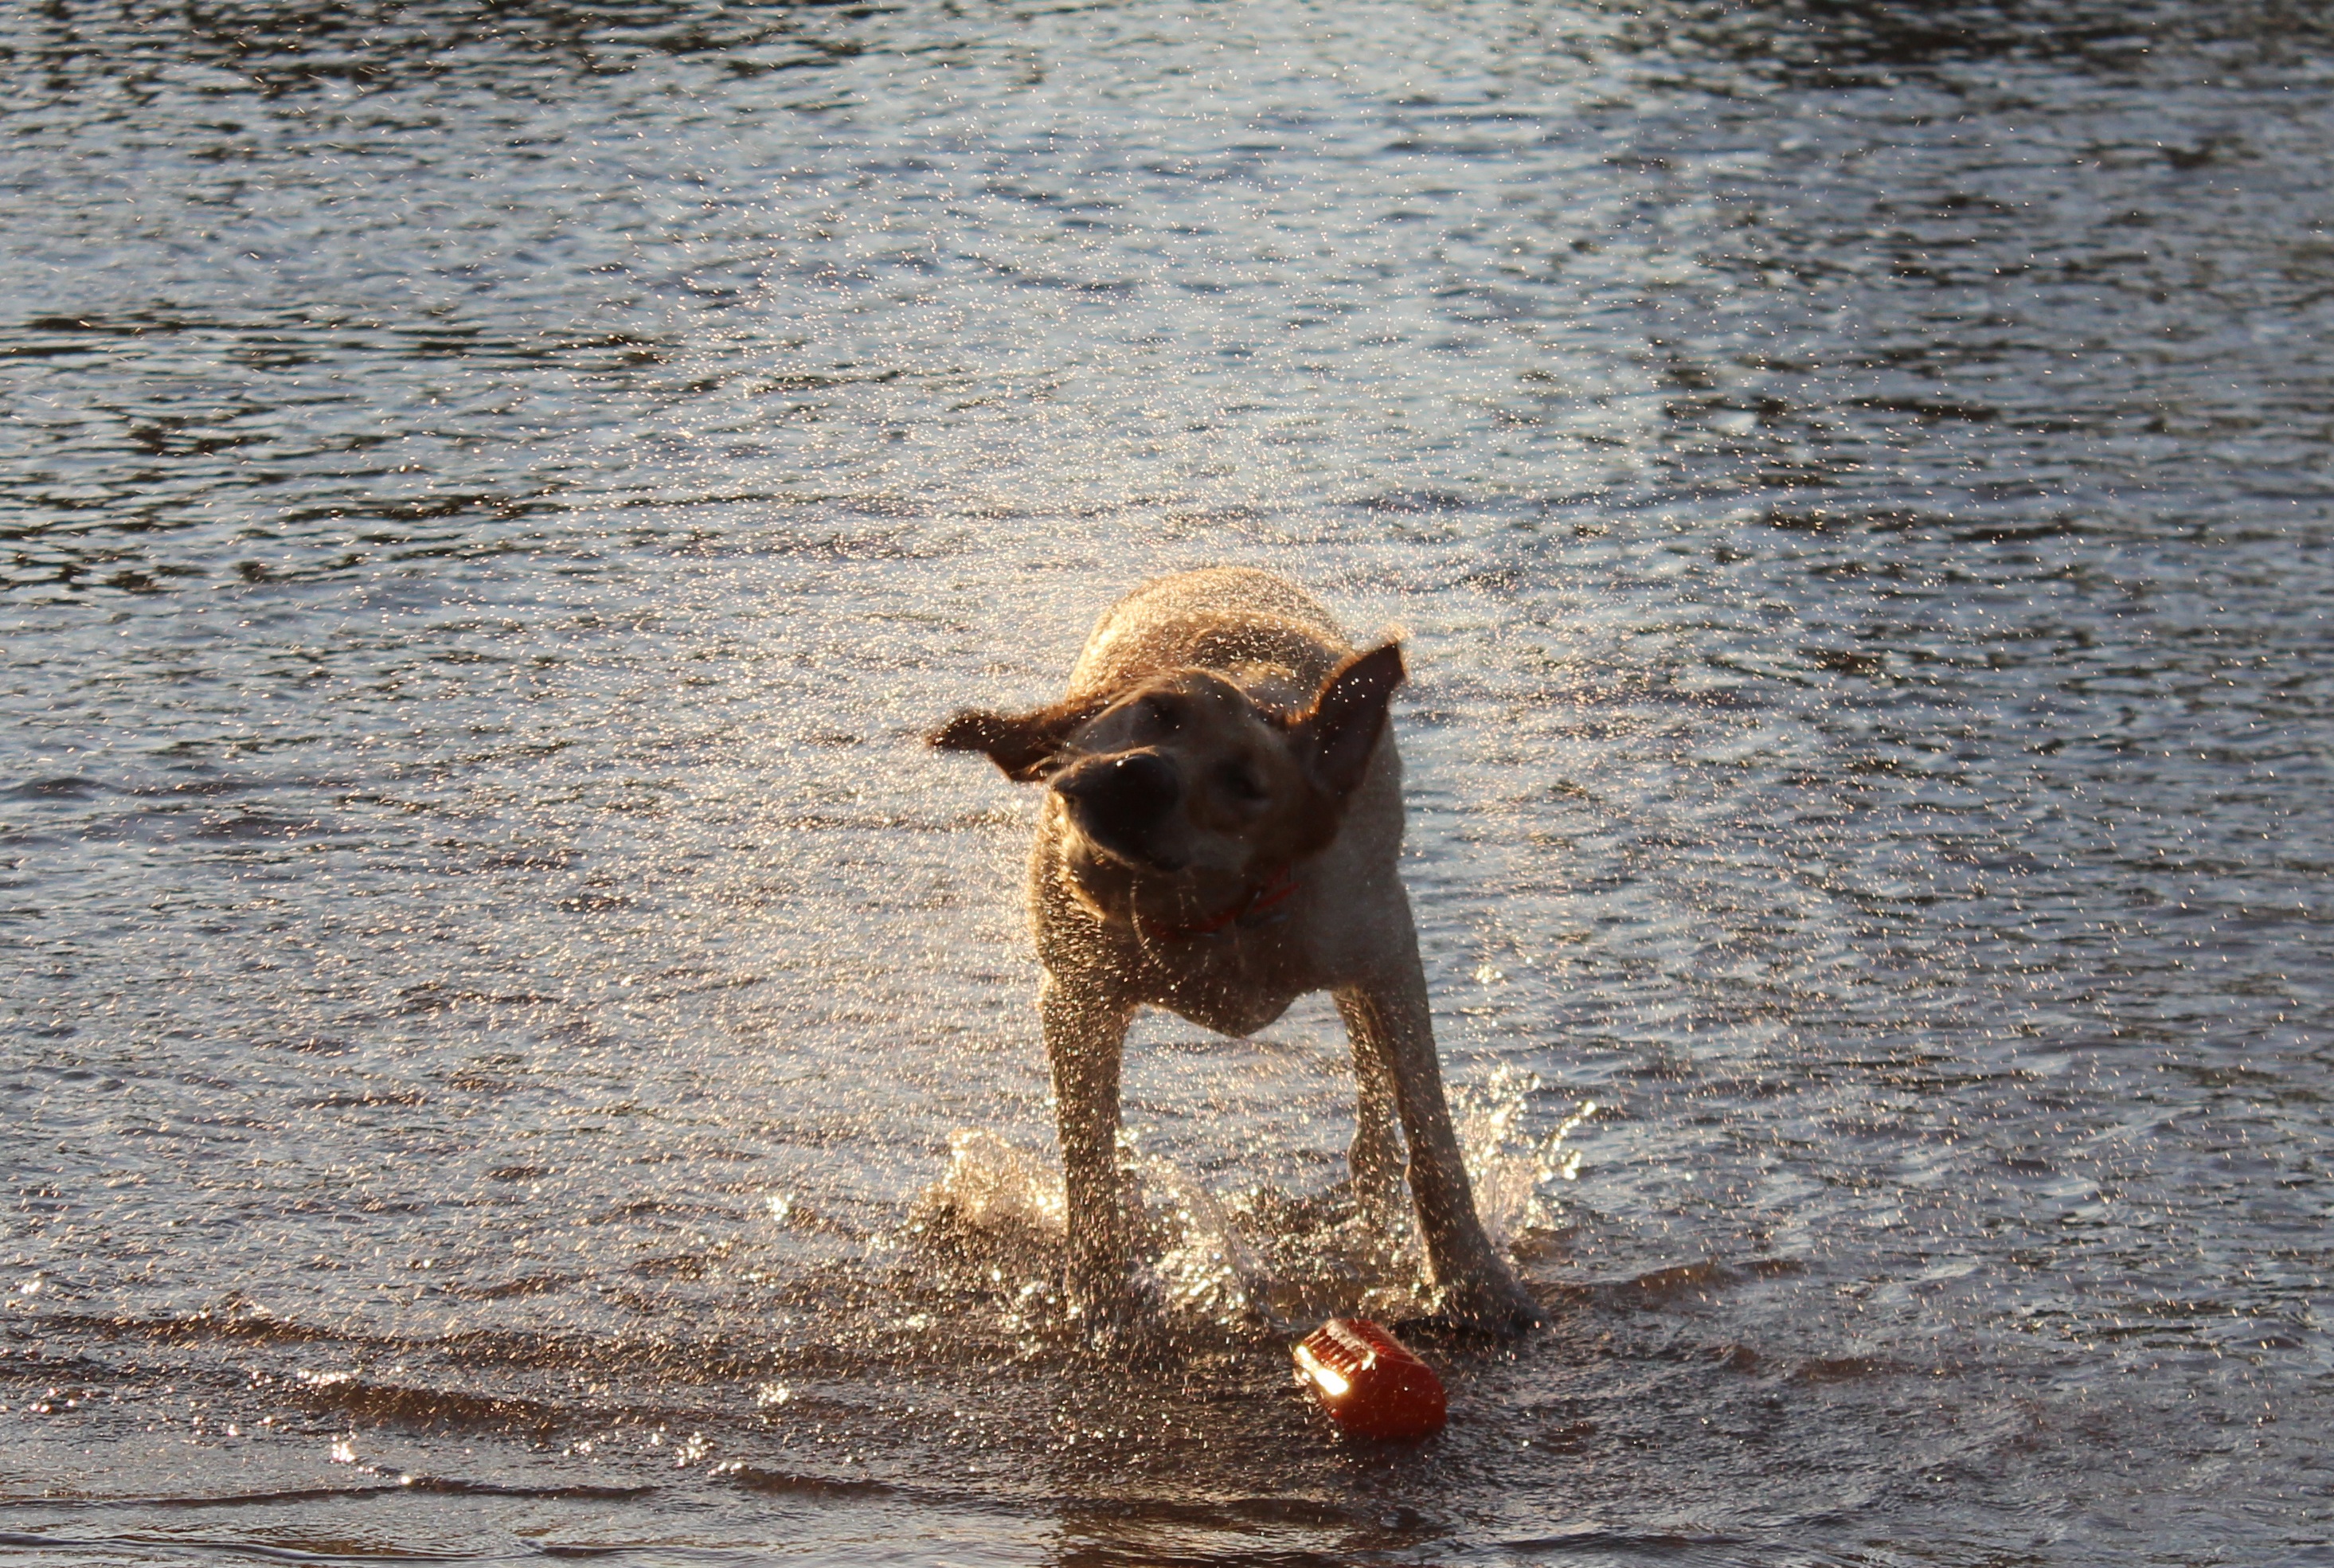
water, dog, mammal, swimming, vertebrate, labrador retriever, labradore, street dog, dog like mammal